Polo Instructors and Players Association

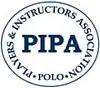

The Polo Instructors´ and Players´ Association (with or without the apostrophe) is the usual term for the worldwide organization of polo players and instructors. The organization is responsible for both male and female players and instructors.